Puente de la Mujer

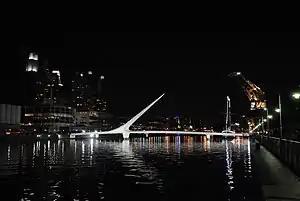
The short pylon seen below and beyond the cantilever spar is the resting place when the bridge is open. The ship beyond is the museum ship "Presidente Sarmiento".

Designed by the Spanish architect and structural engineer Santiago Calatrava on a plan very similar to a 251-metre bridge over the Guadalquivir River in Seville, Spain (1992) and a 213-metre bridge over the Sacramento River in Redding, California (2004), it has a forward-, rather than a reverse-angled cantilever, as is seen in those bridges. The bridge is the first of only two Calatrava structures in Latin America. The architect has described the design as representing the image of a couple dancing the tango.